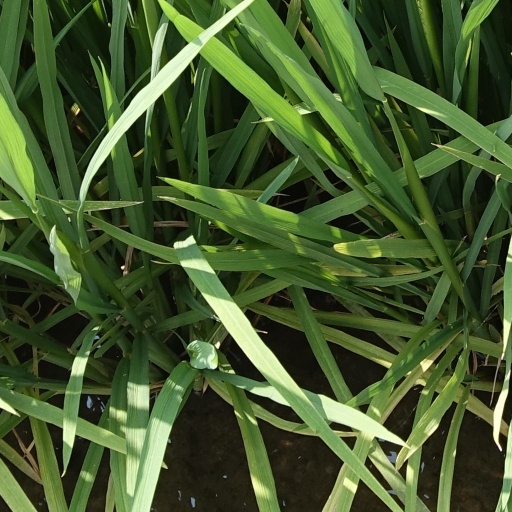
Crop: rice